Liebenberg and Kaplan

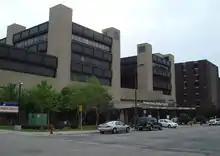
Hennepin County Medical Center in 2007

In addition to Temple Israel (which has remained in continuous use by its congregation since its opening in 1928) and Adath Jeshurun ("considered one of the finest examples of synagogue architecture in the Northwest"; now First Universalist Church), several L&K-designed houses of worship still stand in the Twin Cities. The newly formed Valley Community Presbyterian Church in Golden Valley commissioned L&K for its 1951 building (the original chapel is now the lounge; the firm also designed the fellowship hall that was added in 1955). Hope Presbyterian Church, founded 1954, has a similar story, with its original sanctuary and a later addition designed by L&K.